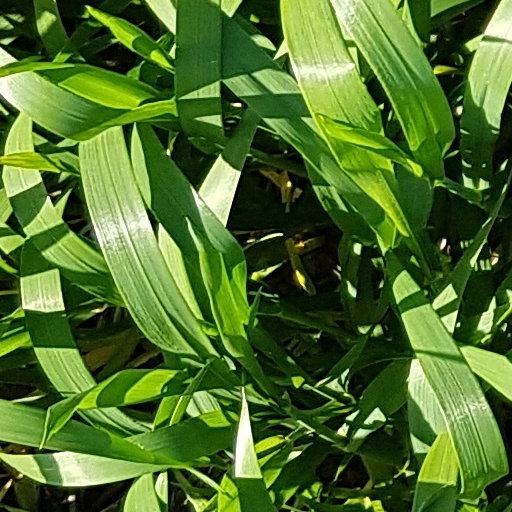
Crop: wheat